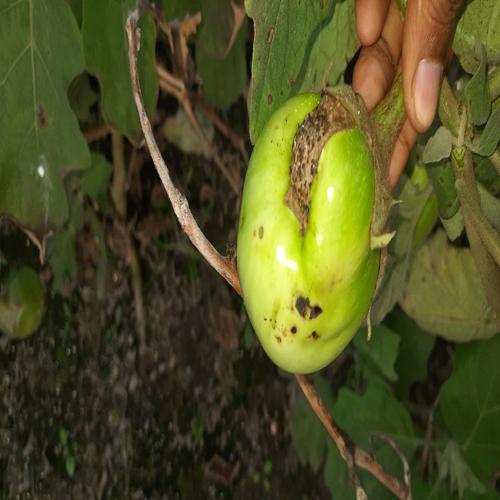
Label: Brinjal Fruit Creaking